Senés

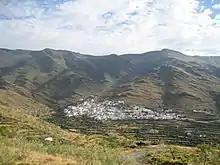
View of Senés and surrounding

Senés is a municipality of Almería province, in the autonomous community of Andalusia, Spain.